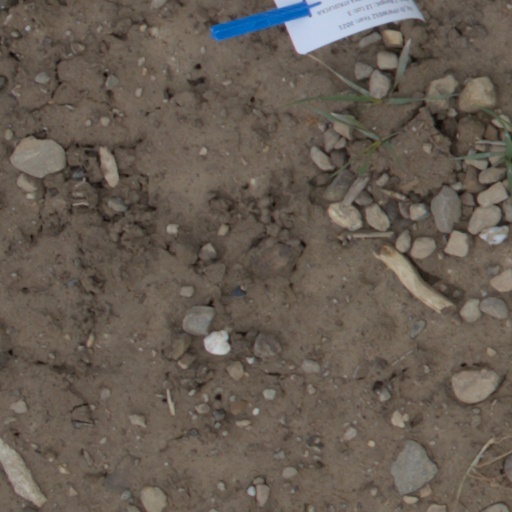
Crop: wheat